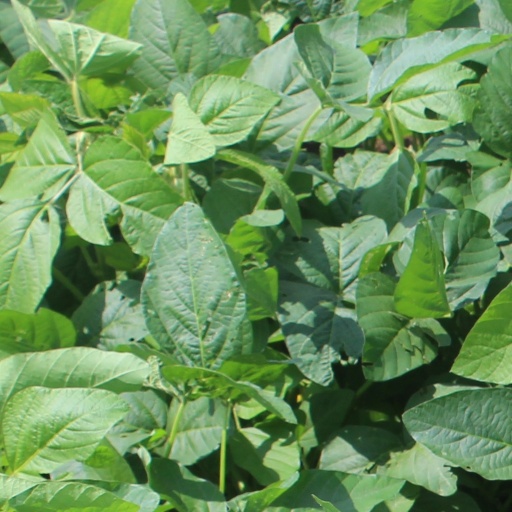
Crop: soybean